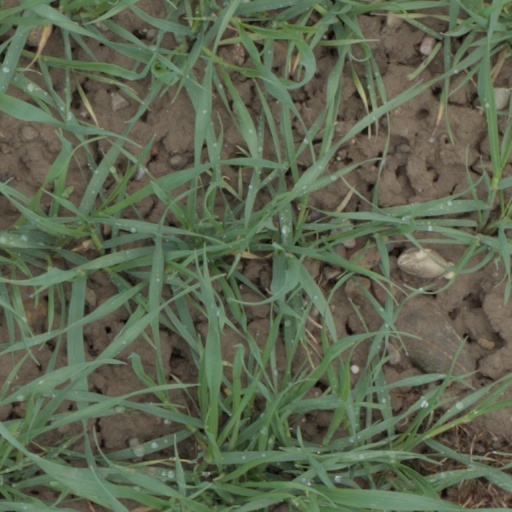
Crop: wheat